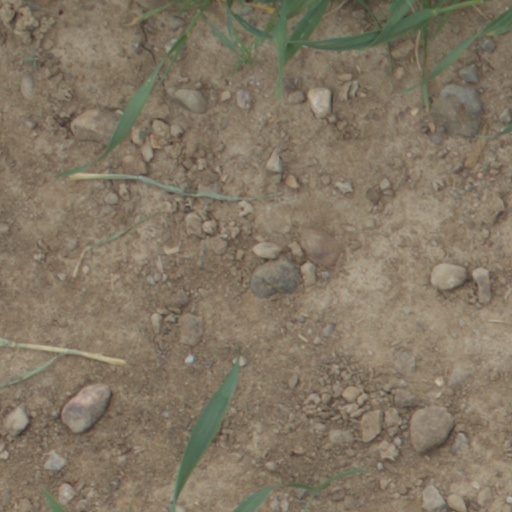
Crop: wheat